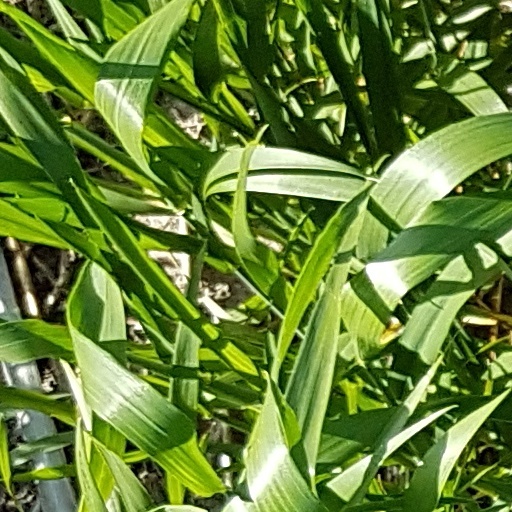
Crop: wheat